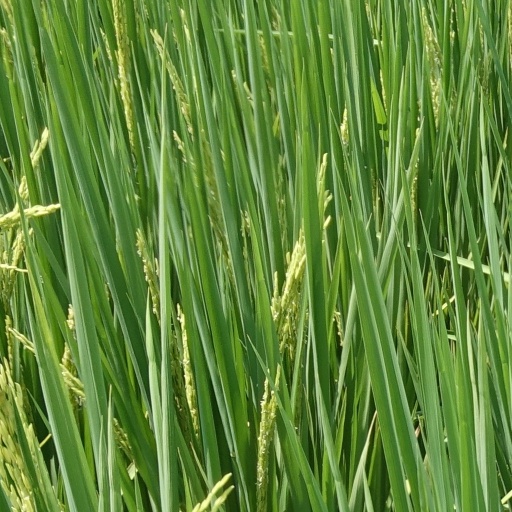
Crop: rice